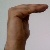
The image shows a hand gesture representing a space in Indian Sign Language.